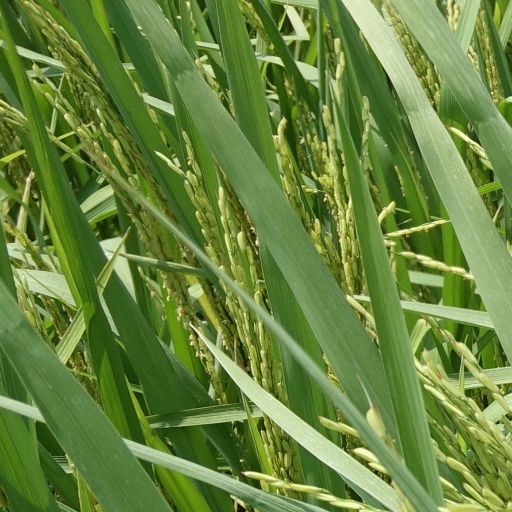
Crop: rice